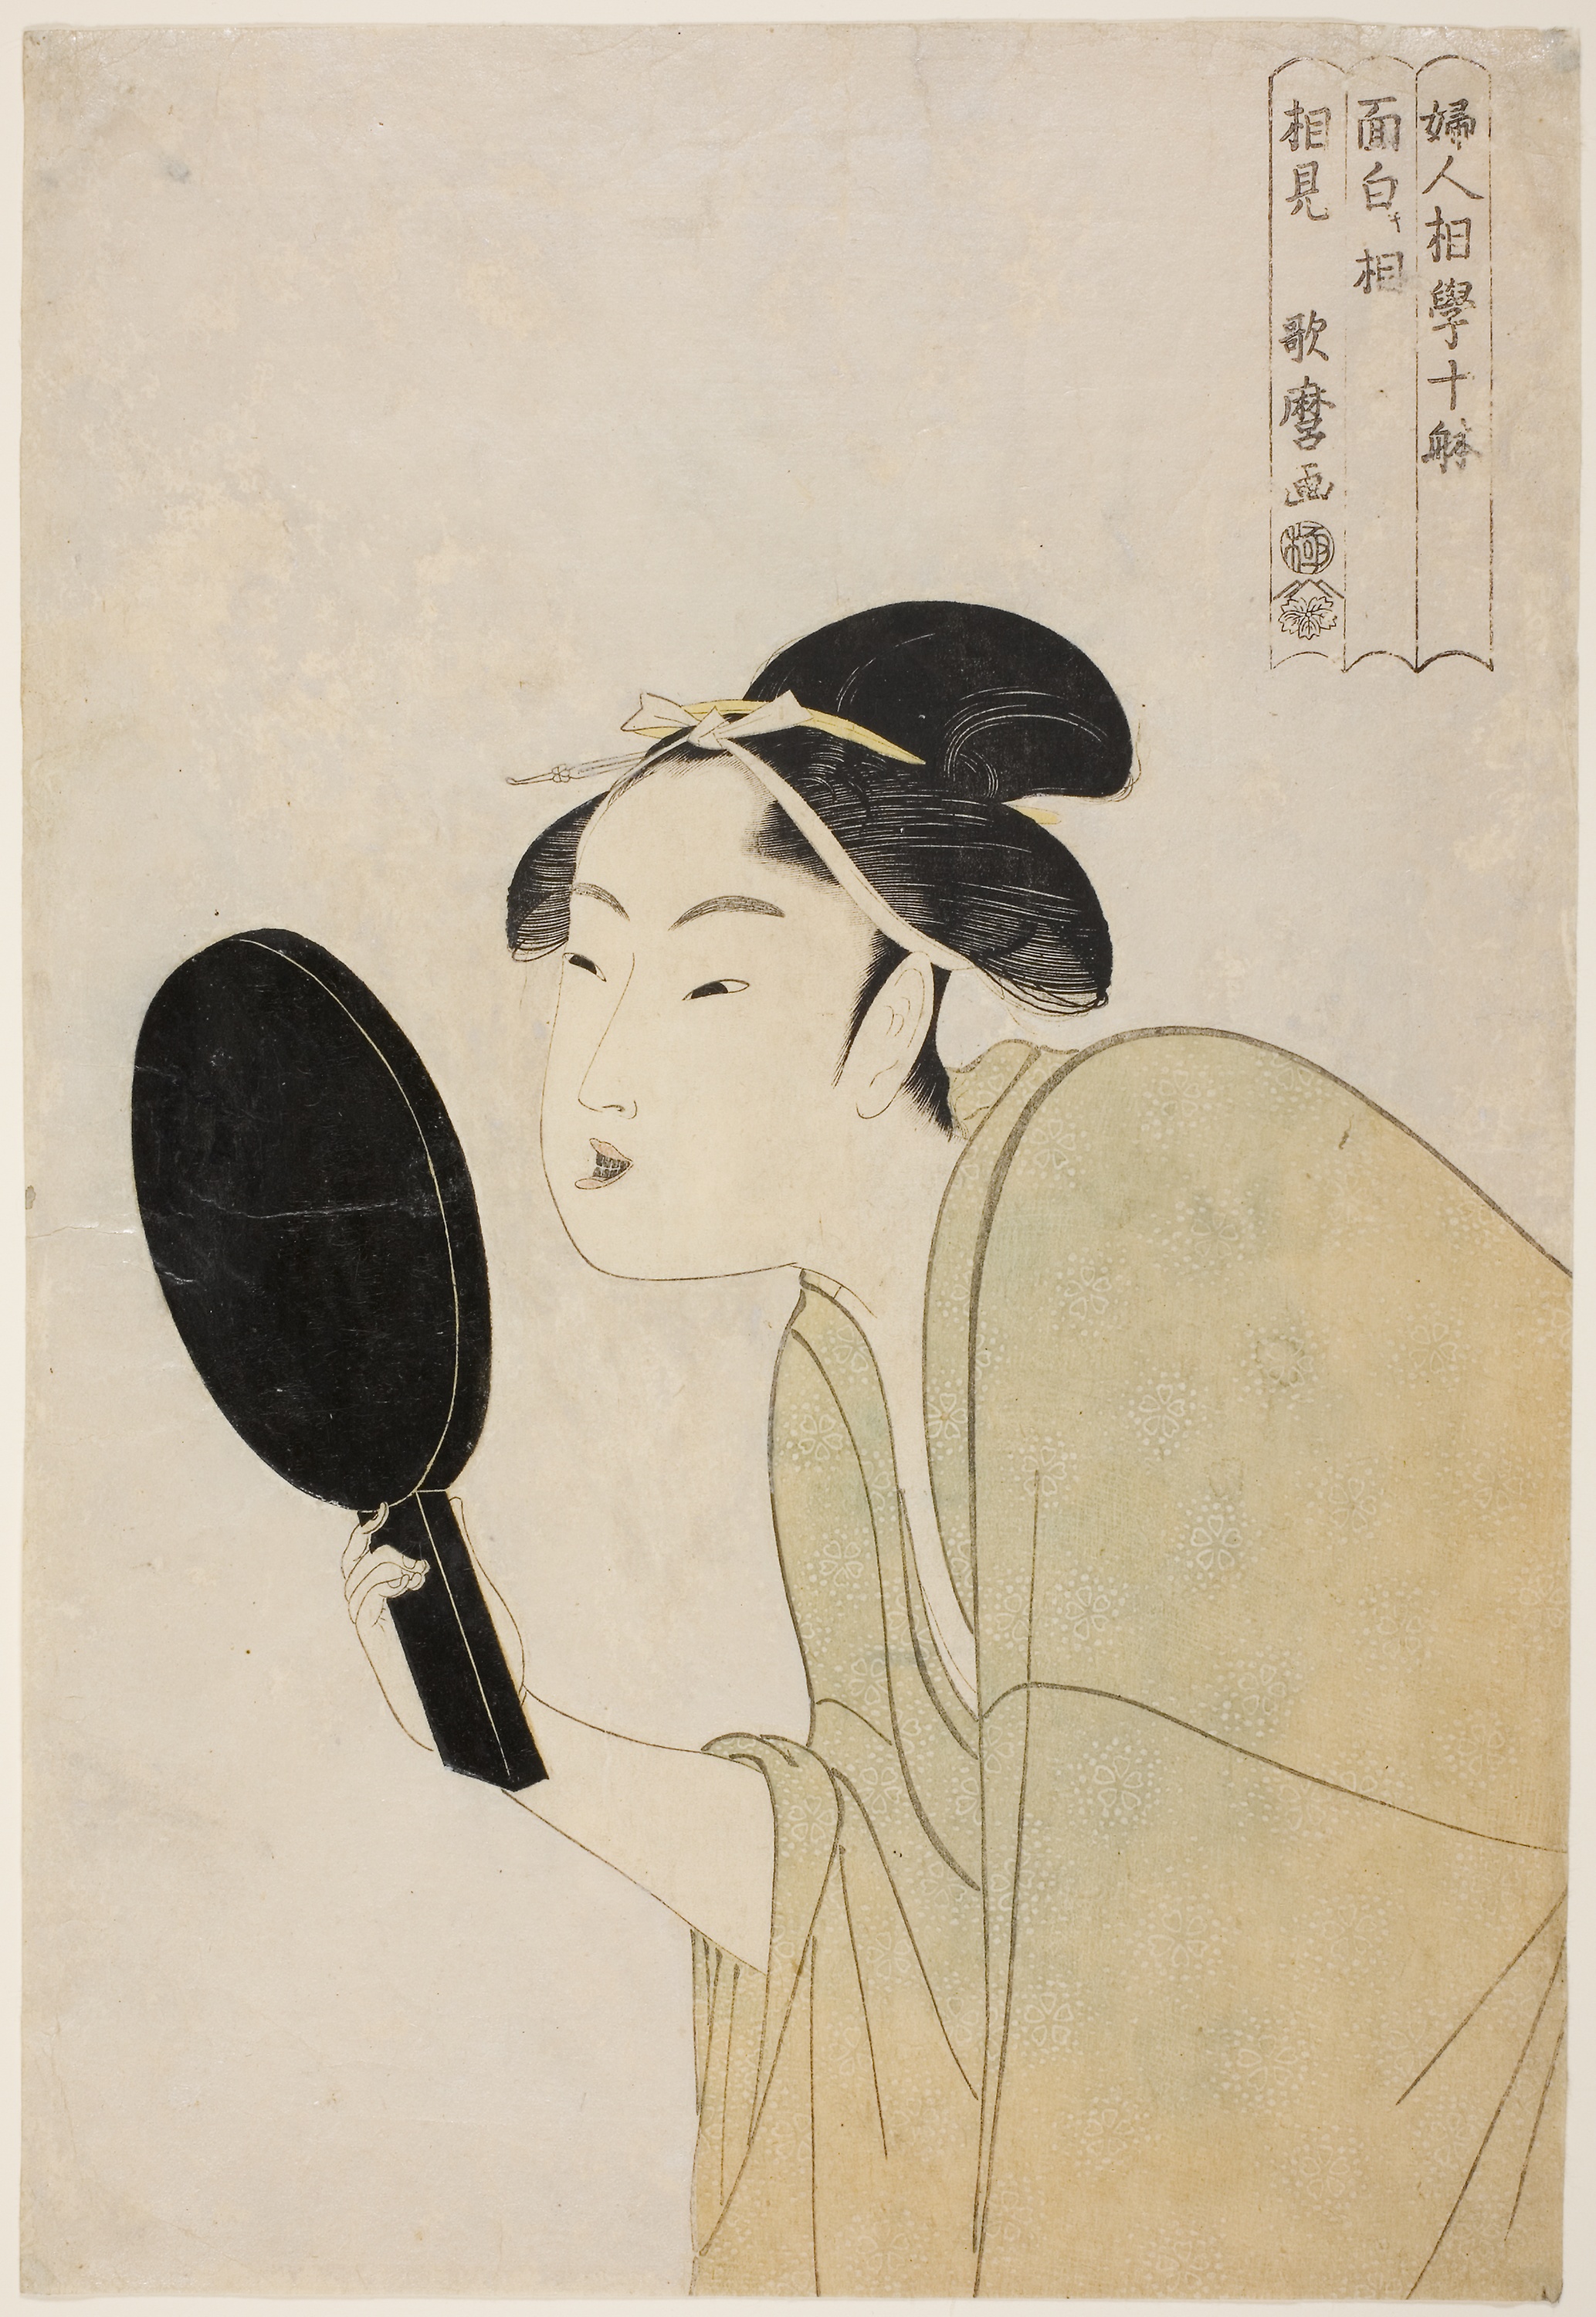
woman, art, illustration, vintage clothing, human behavior, portrait, paper, drawing, retro style, artwork, visual arts, girl, font